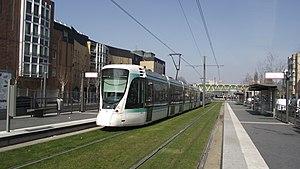
La liste des stations du tramway d'Île-de-France propose un aperçu des stations actuellement en service sur les lignes de tramway d'Île-de-France, en France. La première ligne a ouvert en 1992. L'ensemble des lignes, qui ne sont pas toutes en correspondance entre elles, comprend 204 stations, depuis le 14 décembre 2019, date d'extension de la ligne 4 du tramway d'Île-de-France.